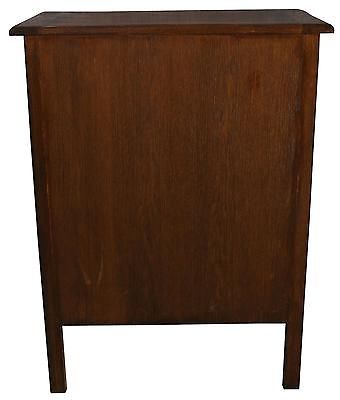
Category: cabinet